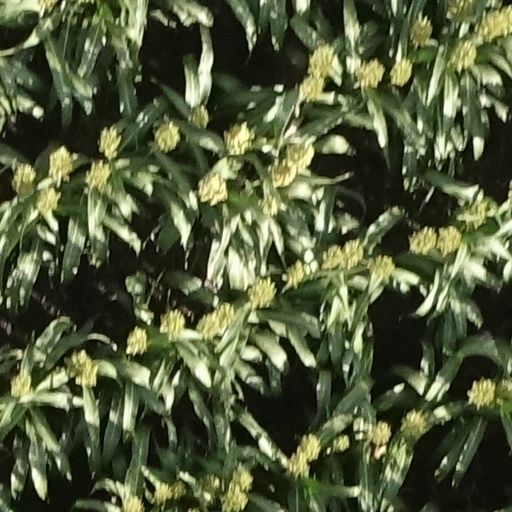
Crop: sorghum